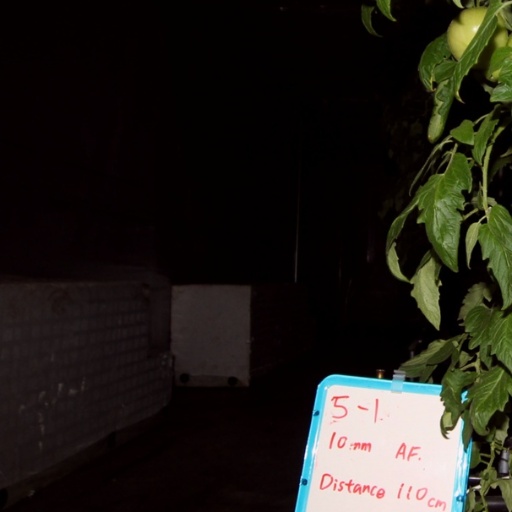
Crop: tomato